Sonoran Desert

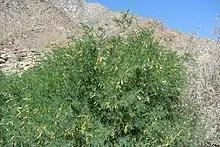
Velvet mesquite ("Prosopis velutina")

Ascending from the valley up bajadas, various subtrees such as velvet mesquite ("Prosopis velutina"), palo verde ("Parkinsonia florida"), desert ironwood ("Olneya tesota"), desert willow ("Chilopsis linearis" ssp. "arcuata"), and crucifixion thorn ("Canotia holacantha") are common, as well as multi-stemmed ocotillo ("Fouquieria splendens"). Shrubs found at higher elevations include whitethorn acacia ("Acacia constricta"), fairy duster, and jojoba. In the desert subdivisions found on Baja California, cardon cactus, elephant tree, and boojum tree occur.